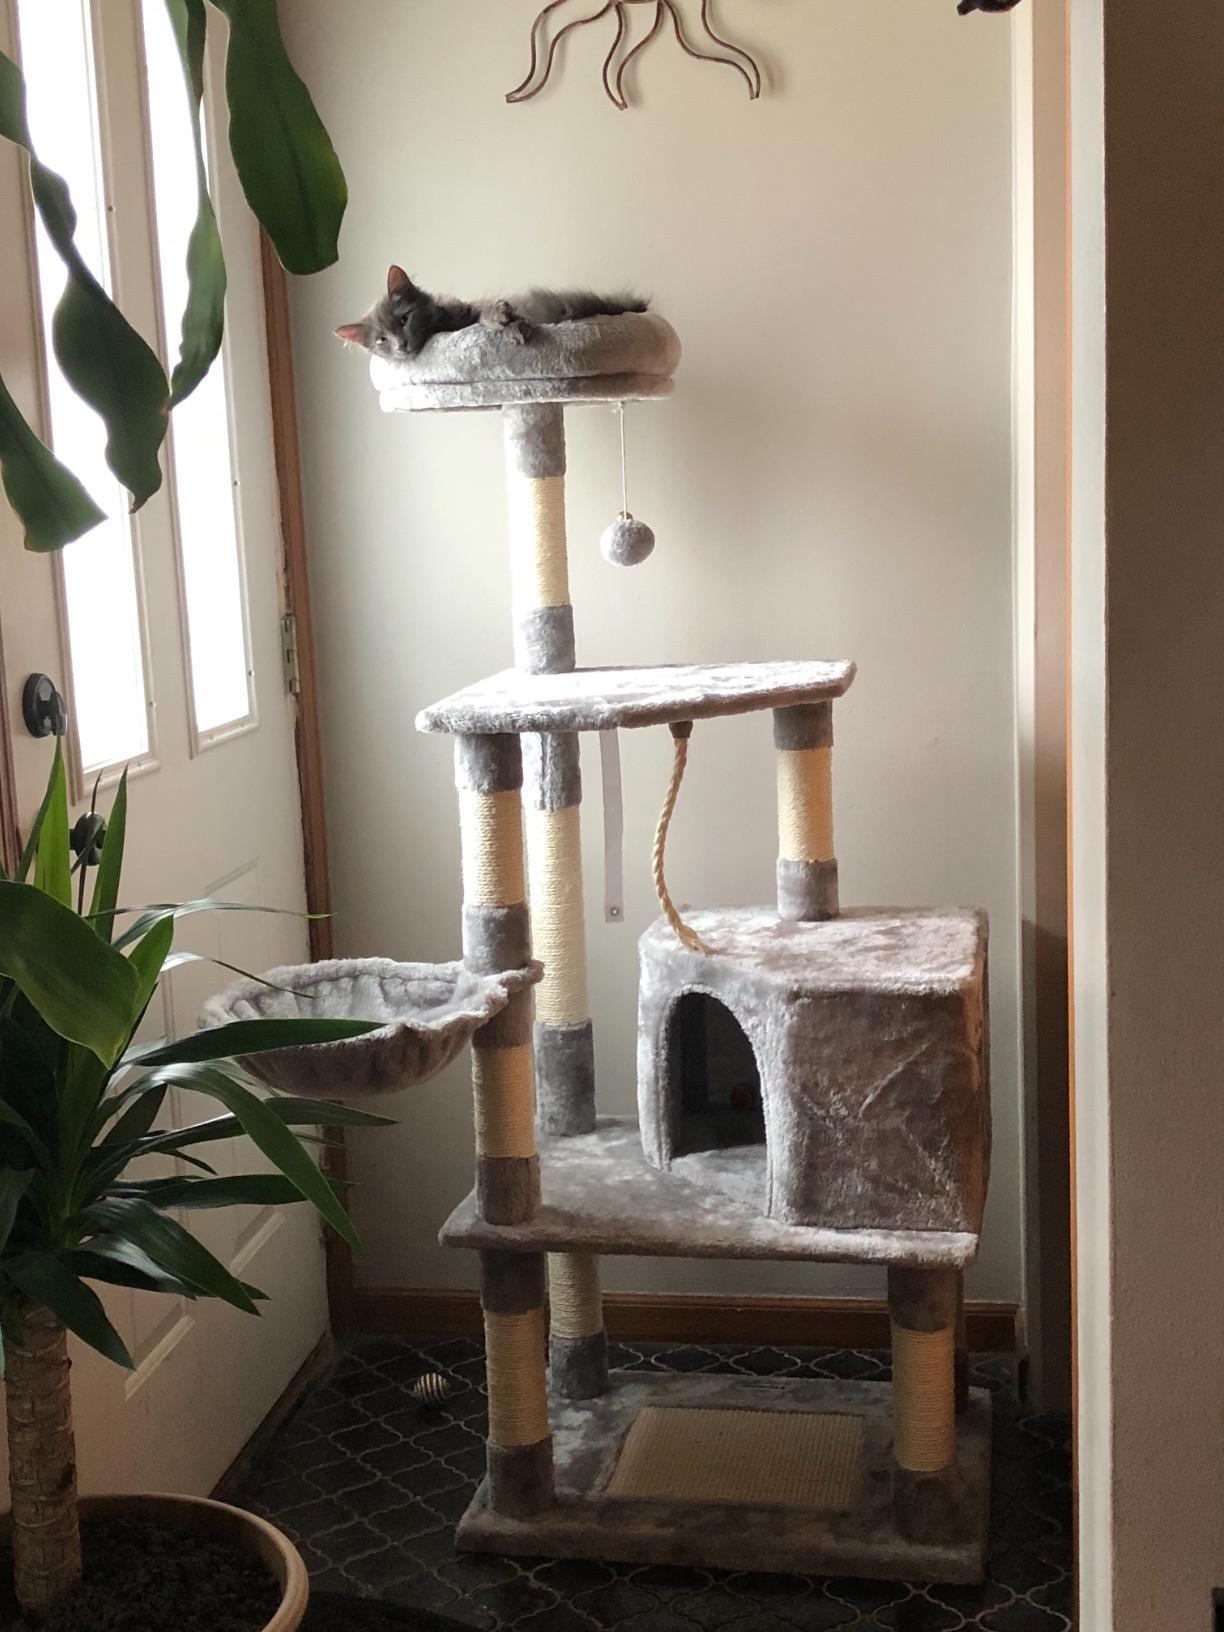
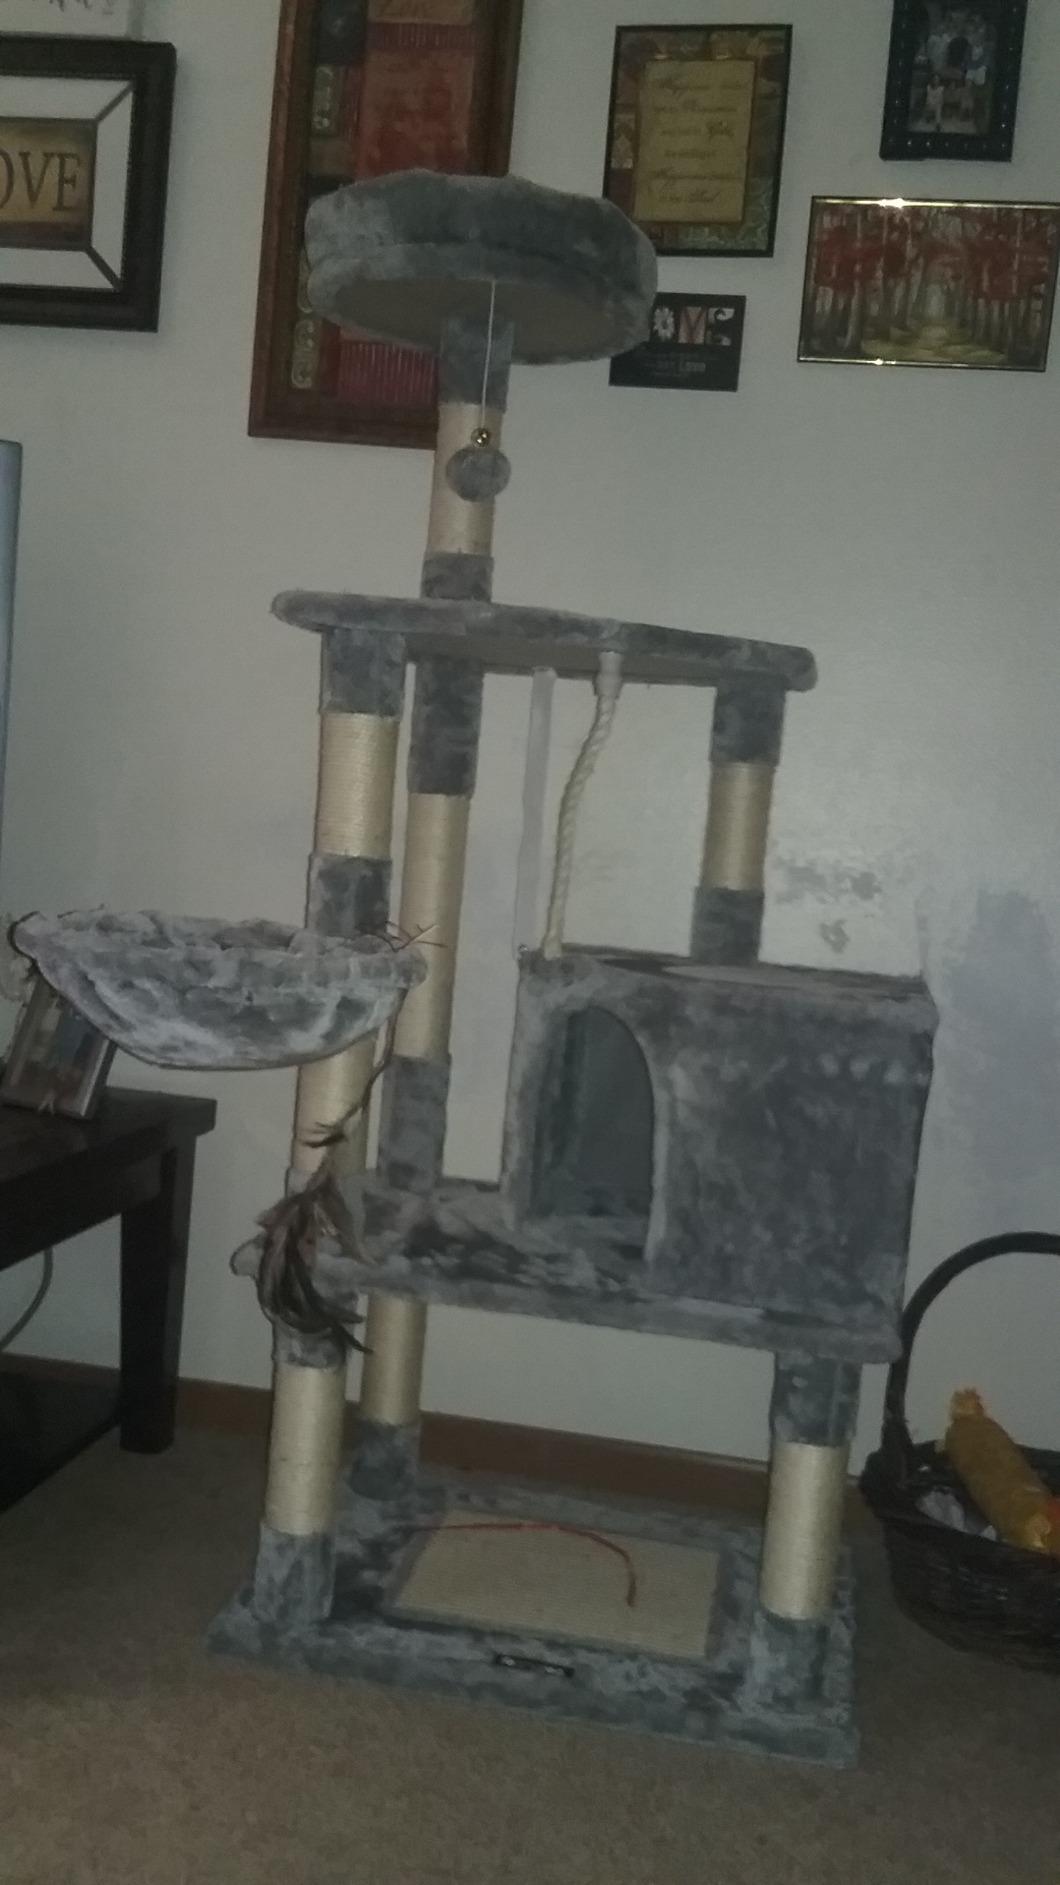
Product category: items_cat tree
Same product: yes